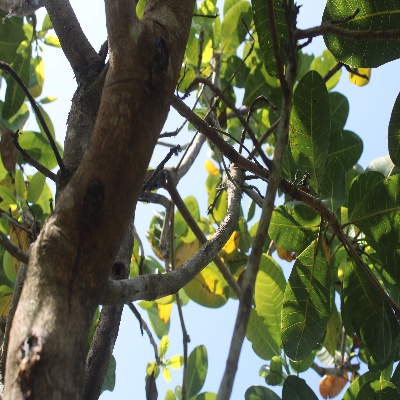
Crop: Cashew
Condition: gumosis